Manimuthar River (tributary of Thamirabarani)

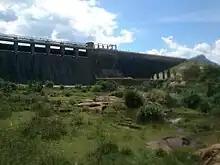
Manimuthar dam

Manimuthar River originates on the eastern slopes of Western Ghats in Tirunelveli District of the state of Tamil Nadu in southern India. It is a major tributary of the Thamirabarani River.